Epigraphy

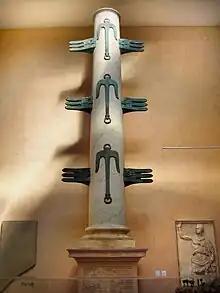
Reproduction of the of Gaius Duilius (c. 260 BC) at the Museum of Roman Civilization

A very large number of inscriptions record the construction or repair of public buildings by private individuals, by magistrates, Roman or provincial, and by emperors. In addition to the dedication of temples, we find inscriptions recording the construction of aqueducts, roads, especially on milestones, baths, basilicas, porticos and many other works of public utility. In inscriptions of early period often nothing is given but the name of the person who built or restored the edifice and a statement that he had done so. But later it was usual to give more detail as to the motive of the building, the name of the emperor or a magistrate giving the date, the authority for the building and the names and distinctions of the builders; then follows a description of the building, the source of the expenditure (e.g.) and finally the appropriate verb for the work done, whether building, restoring, enlarging or otherwise improving. Other details are sometimes added, such as the name of the man under whose direction the work was done.